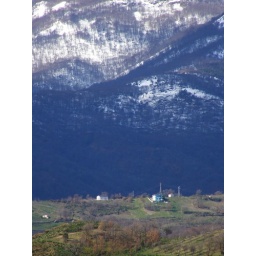
P5681 Altomonte - Blue house (Acquaformosa), with mountains in background